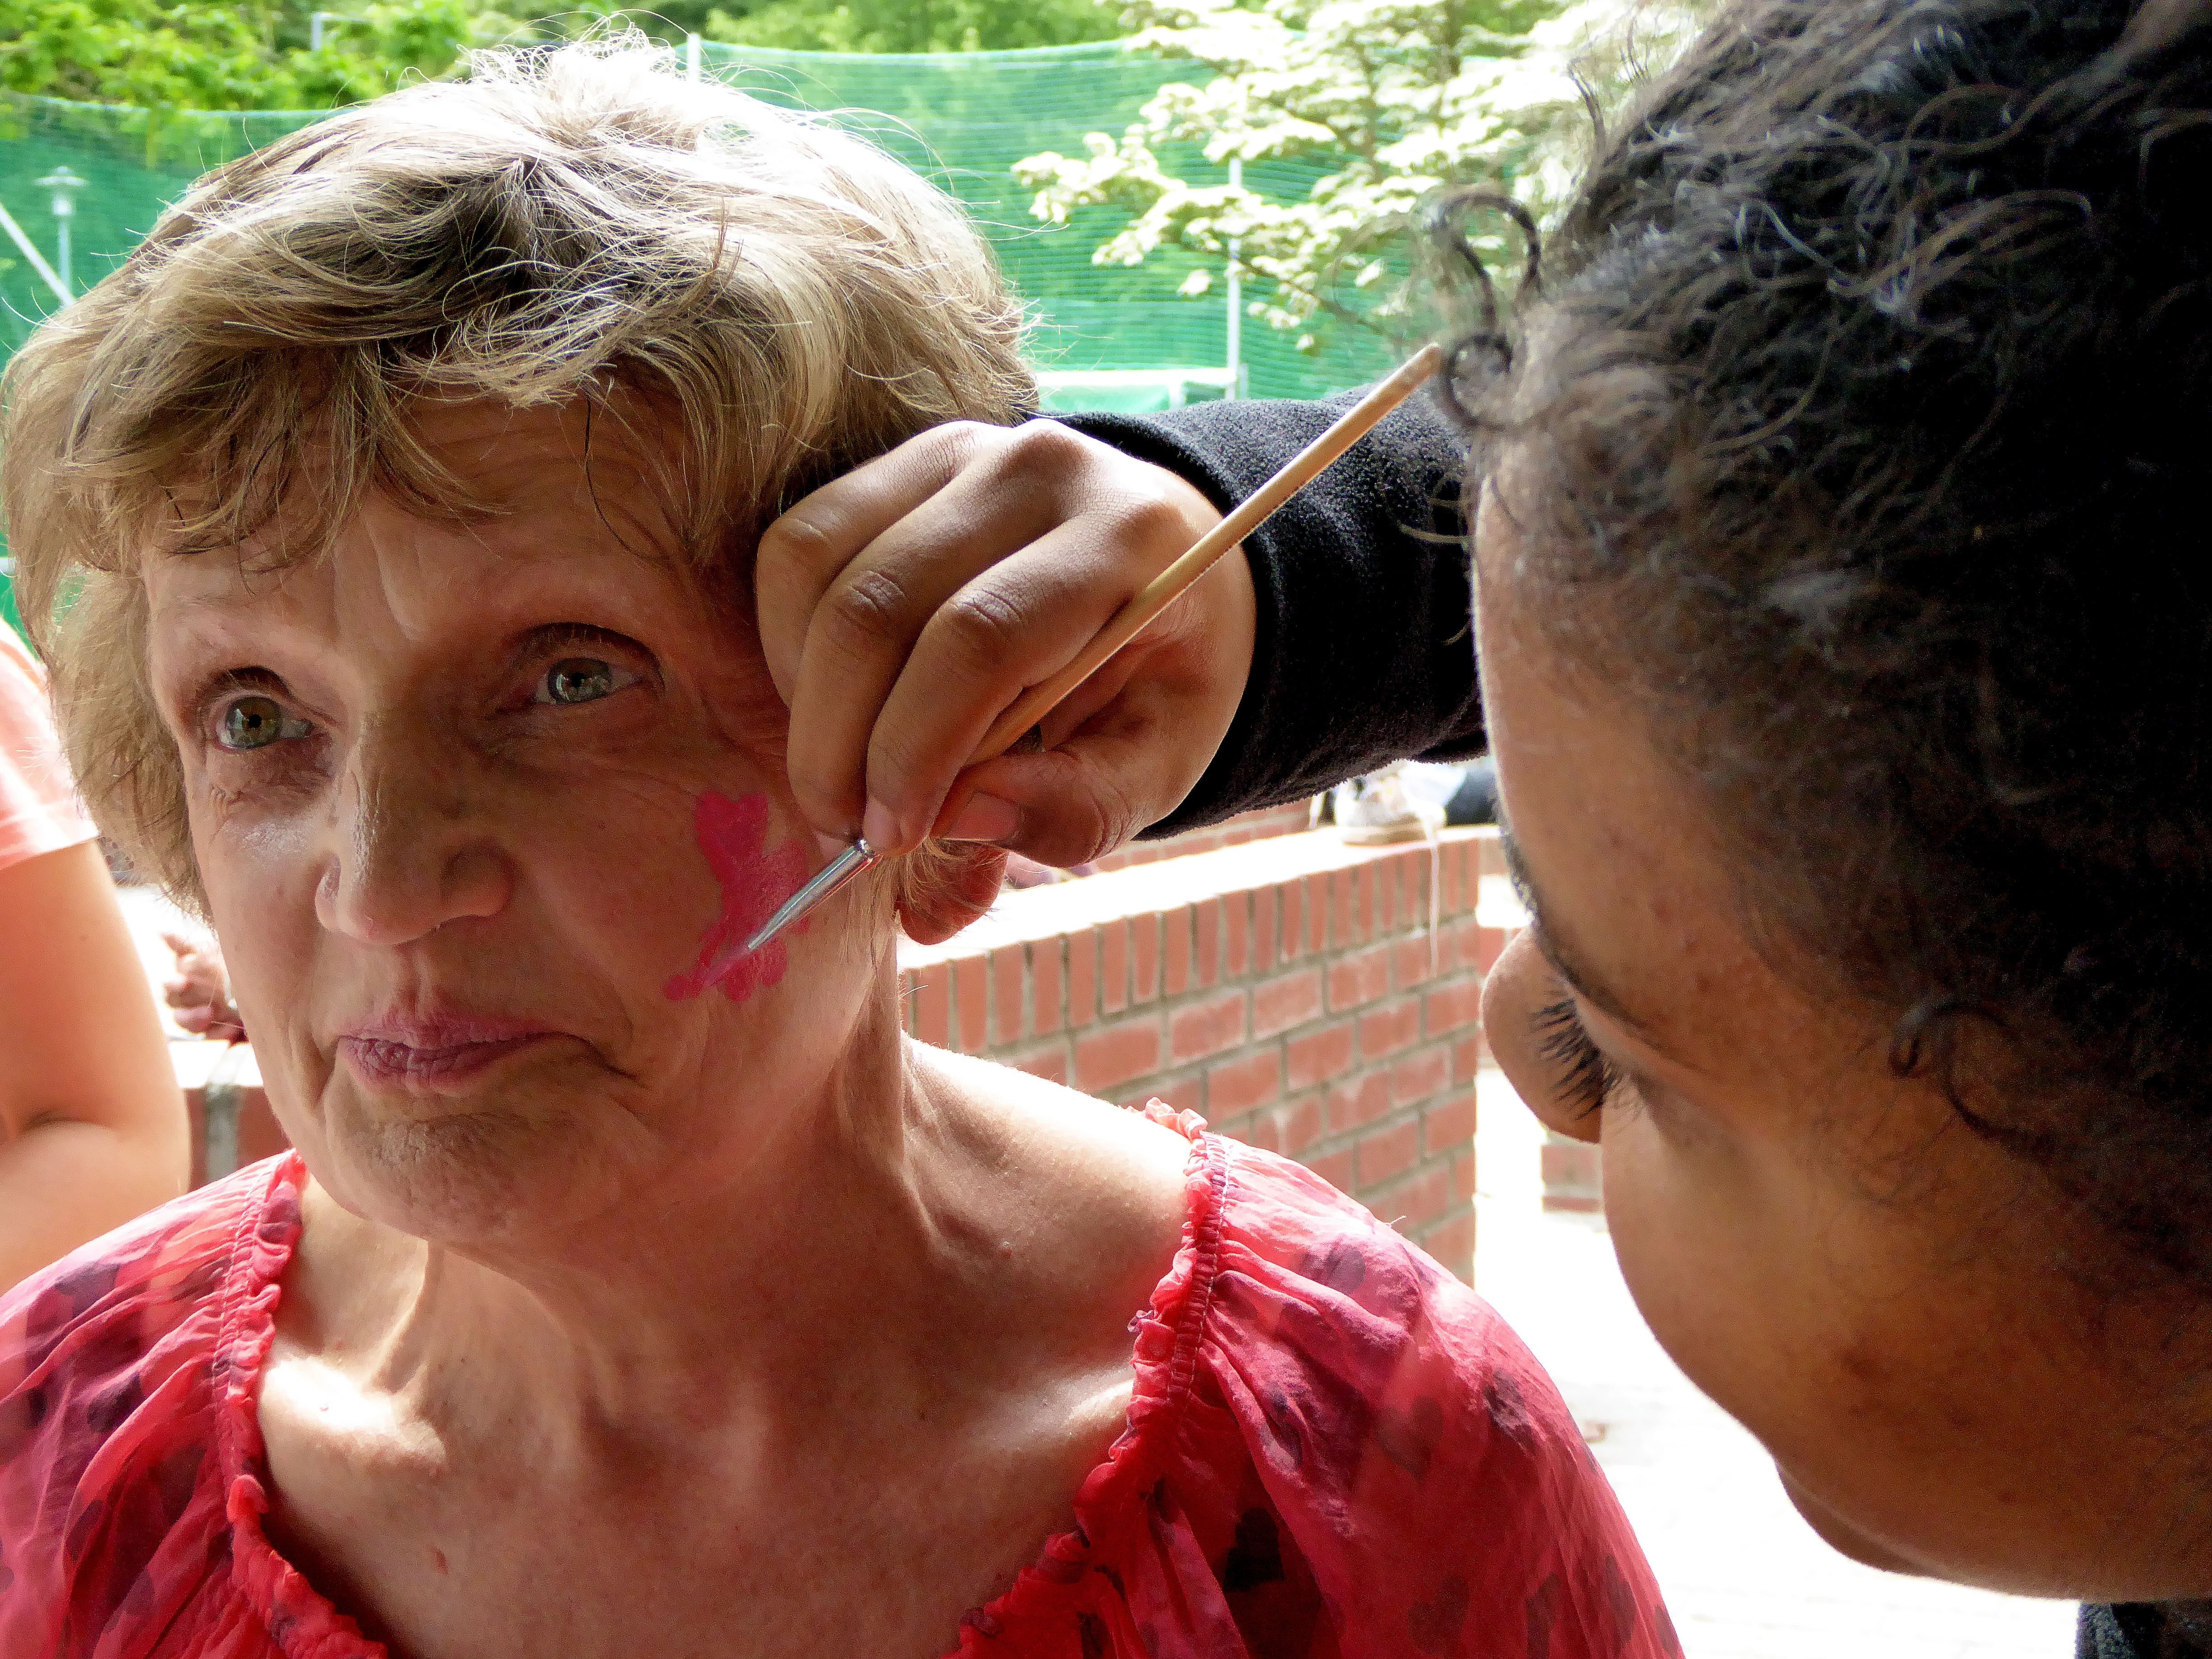
man, person, people, woman, male, female, portrait, color, child, human, facial expression, smile, make up, face, fun, temple, head, skin